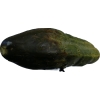
Label: cucumber